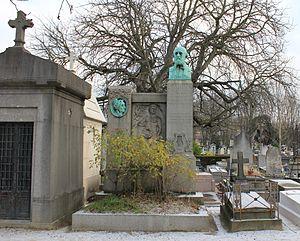
Tombe de Louis Lacombe au cimetière du Père-Lachaise à Paris.
Louis Lacombe [Trouillon-Lacombe] est un pianiste et compositeur français, né à Bourges le 26 novembre 1818 et mort à Saint-Vaast-la-Hougue le 30 septembre 1884.